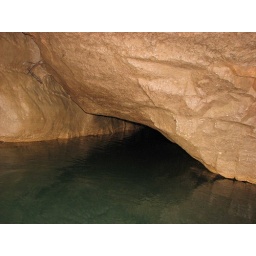
The river goes on underneath the rocks